Arrigo Boldrini

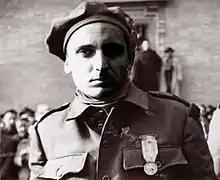
Arrigo Boldrini in the Resistance.

In 1943, Boldrini joined the then clandestine Italian Communist Party and has been one of the main promoters of the Resistance in Romagna. During the Resistance, Boldrini was the National Liberation Committee's reference man of Ravenna and leader of the 28th Garibaldi Brigade entitled to the partisan "Mario Gordini". During the Nazi-Fascist occupation, Boldrini was always at the forefront during the liberation missions in Romagna and was nicknamed "Bulow", an homage to Prussian general Friedrich Wilhelm Freiherr von Bülow.